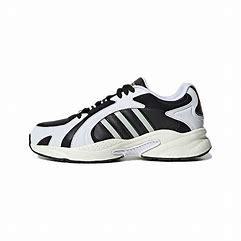
Brand: adidas
Model: neo Adidas NEO Crazychaos Shadow